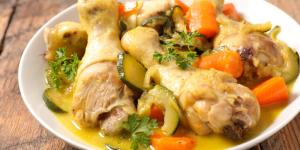
pollo a la campesina